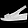
Label: Sandal